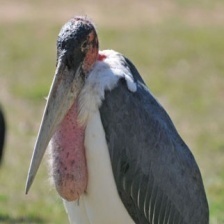
Species: MARABOU STORK
Scientific name: LEPTOPTILOS CRUMENIFER
ImageNet parent category: white_stork